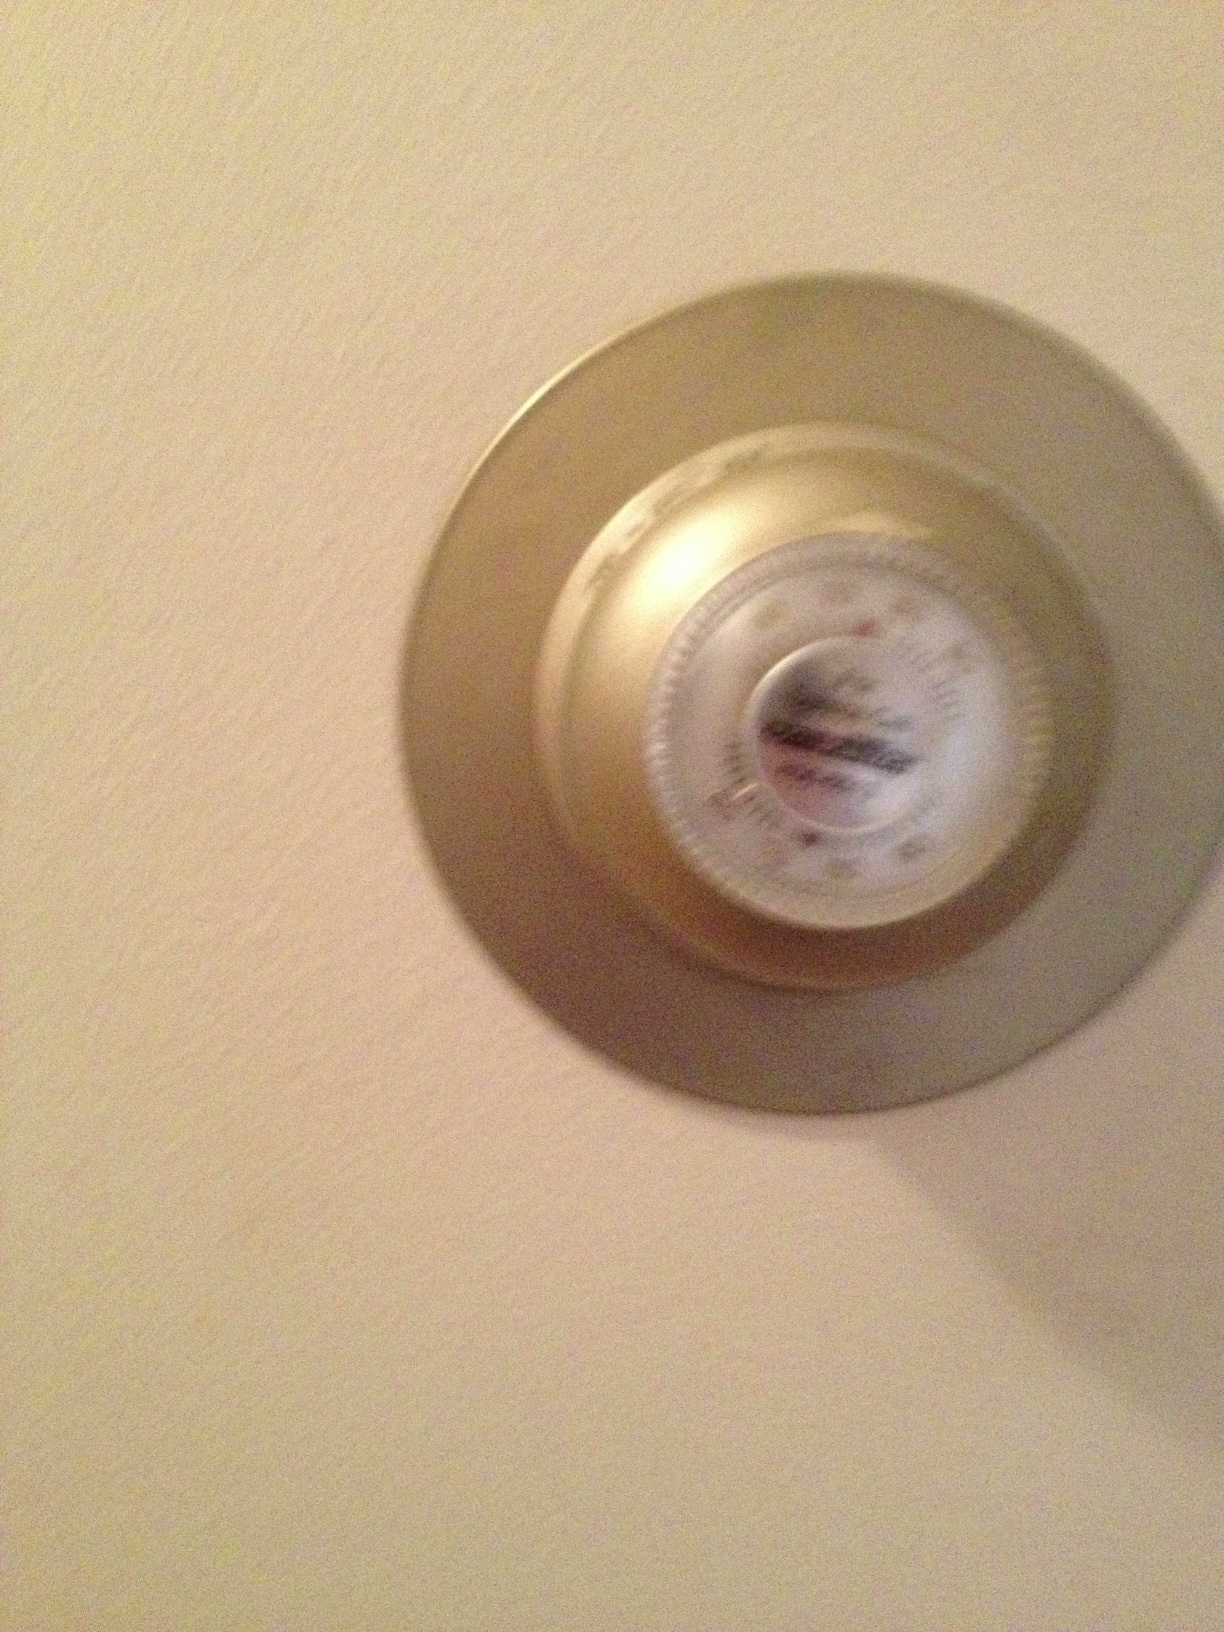Question: What is the temperature shown on the thermostat?
Answer: unanswerable